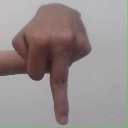
अक्षर: प